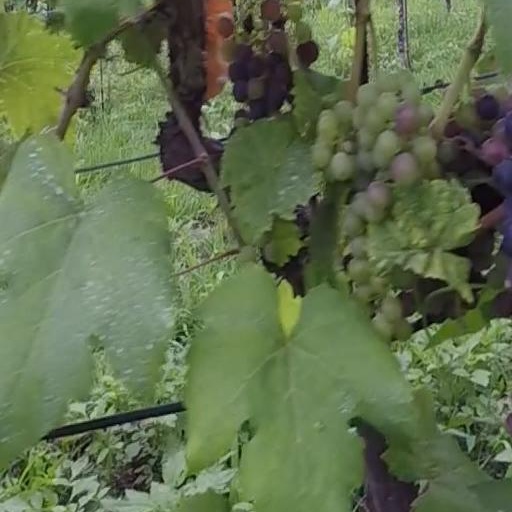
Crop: grape